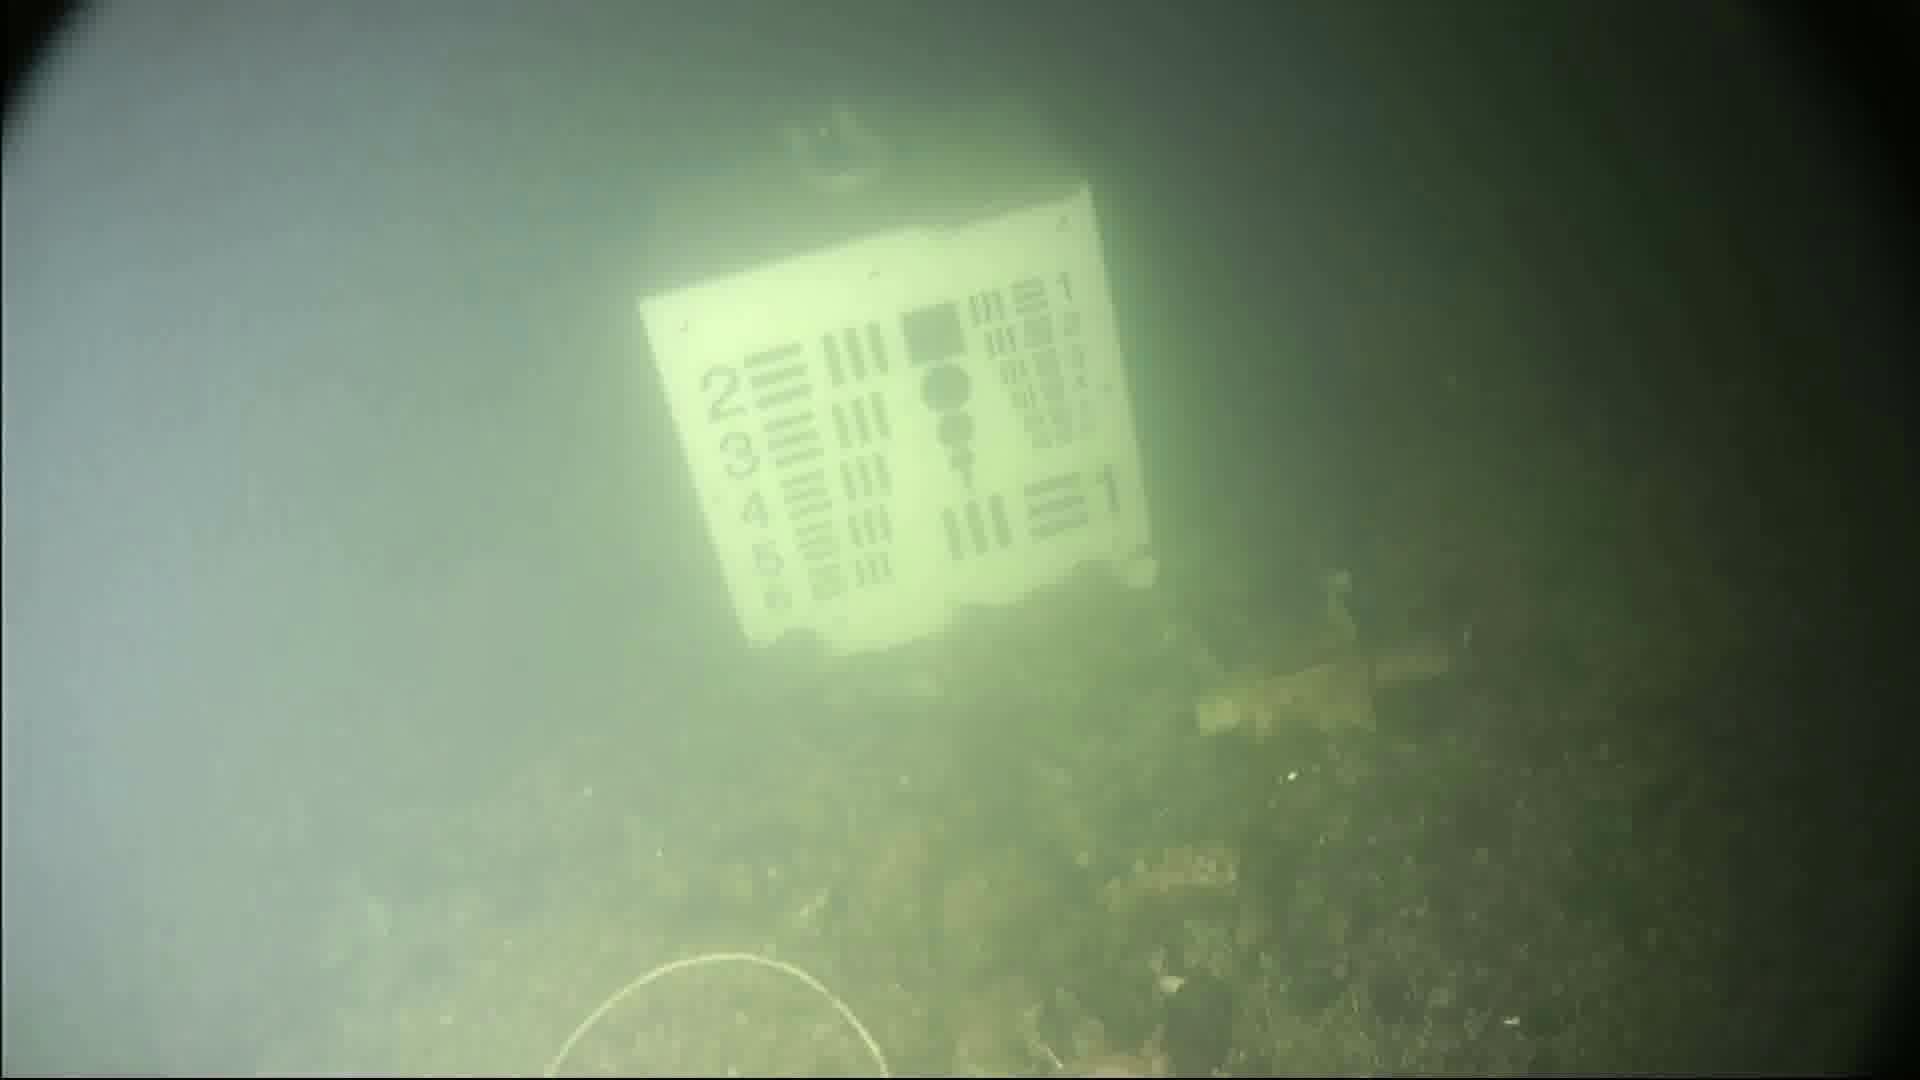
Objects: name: crab